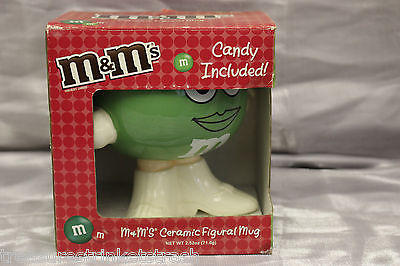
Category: mug